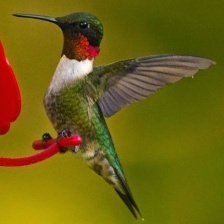
Species: RUBY THROATED HUMMINGBIRD
Scientific name: ARCHILOCHUS COLUBRIS
ImageNet parent category: hummingbird